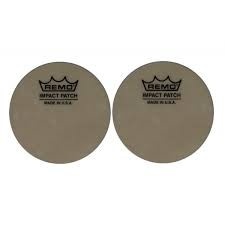
Remo Drum Patch IM-0002-PH
Brand: Music Junkee
Category: Arts & Entertainment > Hobbies & Creative Arts > Musical Instrument & Orchestra Accessories > Percussion Accessories > Cymbal & Drum Cases